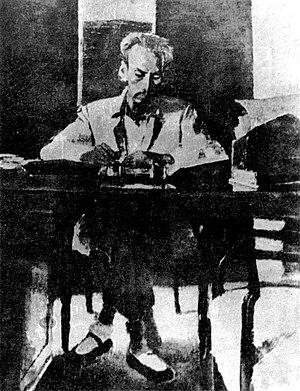
Tô Ngọc Vân était un peintre vietnamien. Plusieurs de ses peintures sont exposées au Musée national des beaux-arts du Vietnam. Il fut enseignant au sein de la promotion de résistance des Beaux-Arts, à Hanoï dans la zone nord pendant la guerre avec les Français. Il est décédé des suites des blessures subies à la bataille de Điện Biên Phủ. Il a compté parmi les premiers lauréats du prix Ho Chi Minh en 1996.